Our Blood Will Not Forgive

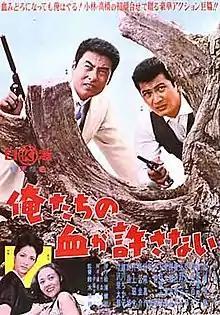
Theatrical poster

is a 1964 Japanese film by the noted filmmaker Seijun Suzuki. It stars Akira Kobayashi and Hideki Takahashi as two brothers who seek revenge on the yakuza for the death of their father.